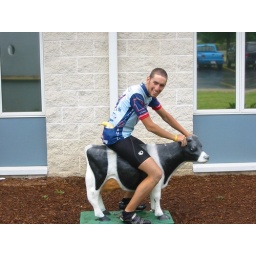
David, riding plastic cow in Sanduski, OH